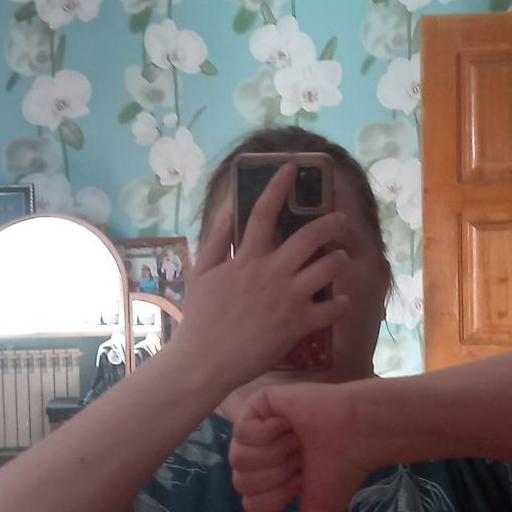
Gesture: no_gesture